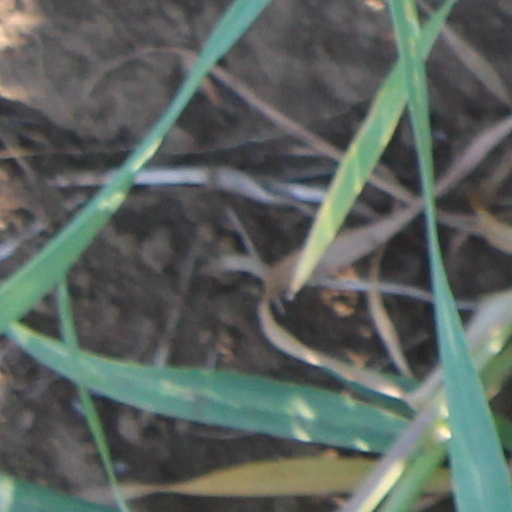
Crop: wheat